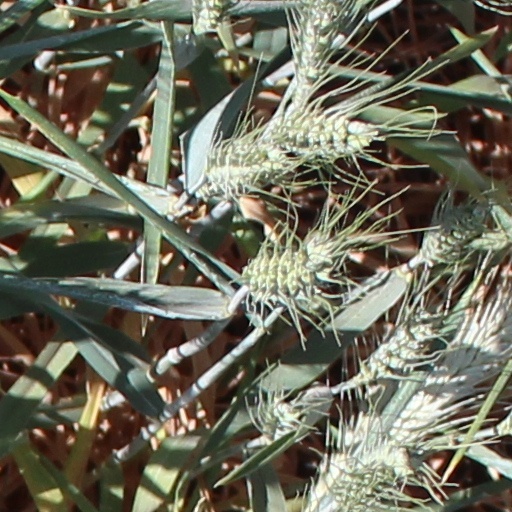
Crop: wheat